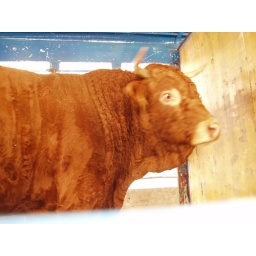
Bull in parked cattle truck whilst driver had his siesta